Genetic history of East Asians

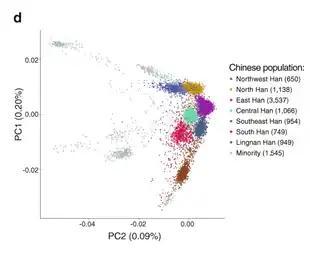
A PCA graph illustrates the genetic differences among Han Chinese groups.

Japanese populations in modern Japan can be traced to three separate, but related demographics: the Ainu, Ryukyuan and Mainland Japanese (Yamato). The three populations are closely related to clusters found in Northeastern Asia with the Ainu group being most similar to the Ryukyuan group, followed by the Yamato group.